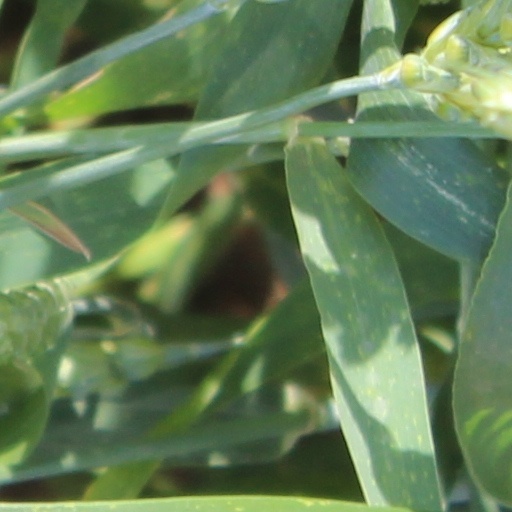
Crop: wheat